Thomas Edmund Campbell

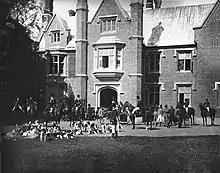
The Montreal Hunt in front of Campbell's home, Manoir Rouville, Quebec

He came to Lower Canada during the Lower Canada Rebellion and he led a group of Mohawks against the Patriote forces at Châteauguay. He stopped pillaging by other loyalist forces afterwards and arrested the ringleaders who had instigated it. He became Governor Charles Edward Poulett Thomson's military secretary and aide-de-camp in 1838. As such, he helped structure the first election held in the Province of Canada in 1841 to aid candidates favoured by the Governor.